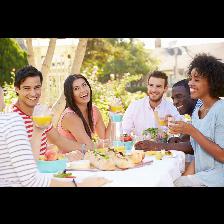
Label: Human